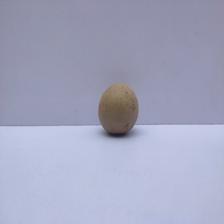
Size: Small